Laminaria hyperborea

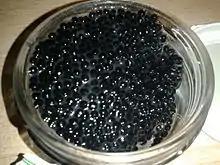
A jar of vegetarian imitation caviar made from "L. hyperborea".

The calorific values and biomass of "L. hyperborea" have been studied with regard to its possible use as a fuel. A study found that it could produce annual increases in biomass of 16.5 and 8.0 metric tons of organic matter per hectare at depths of 3 and 9 metres respectively.